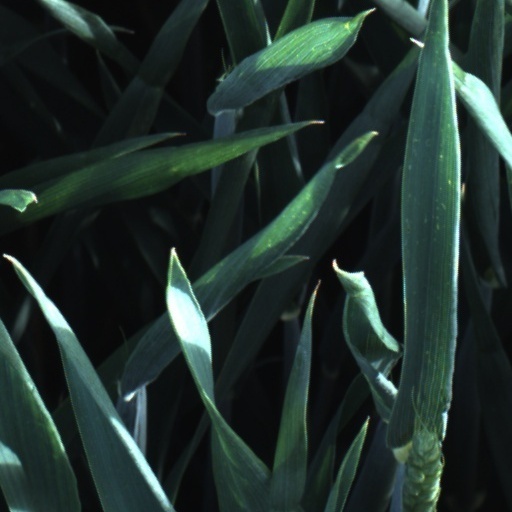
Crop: wheat